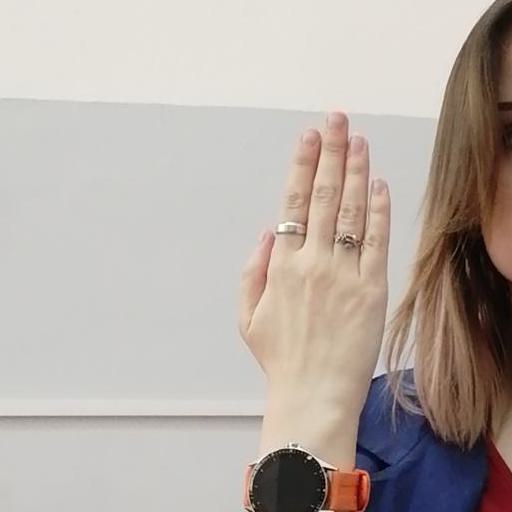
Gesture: stop_inverted